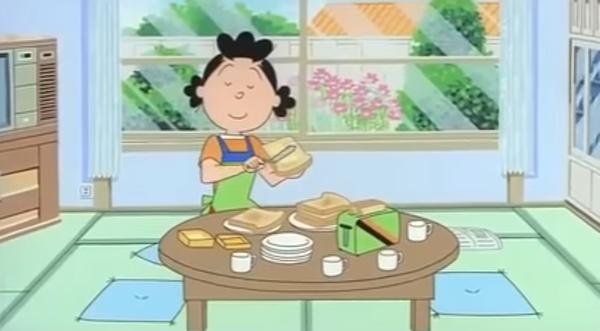
回答: 東芝が経費削減の為にサザエさん以外の出演者を削ってきた